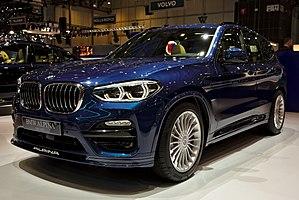
La BMW X3 est un crossover haut de gamme produit par le constructeur allemand BMW.